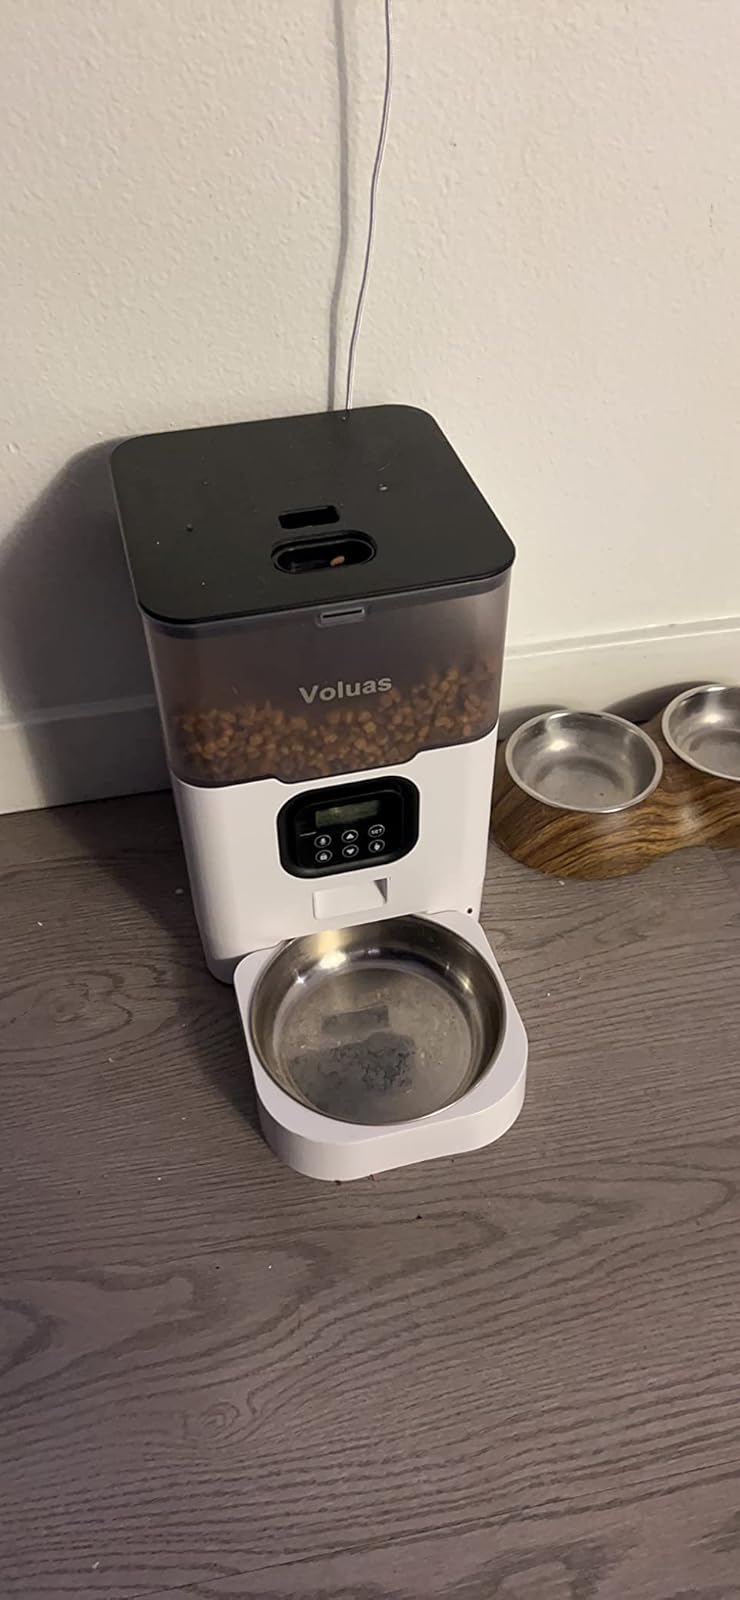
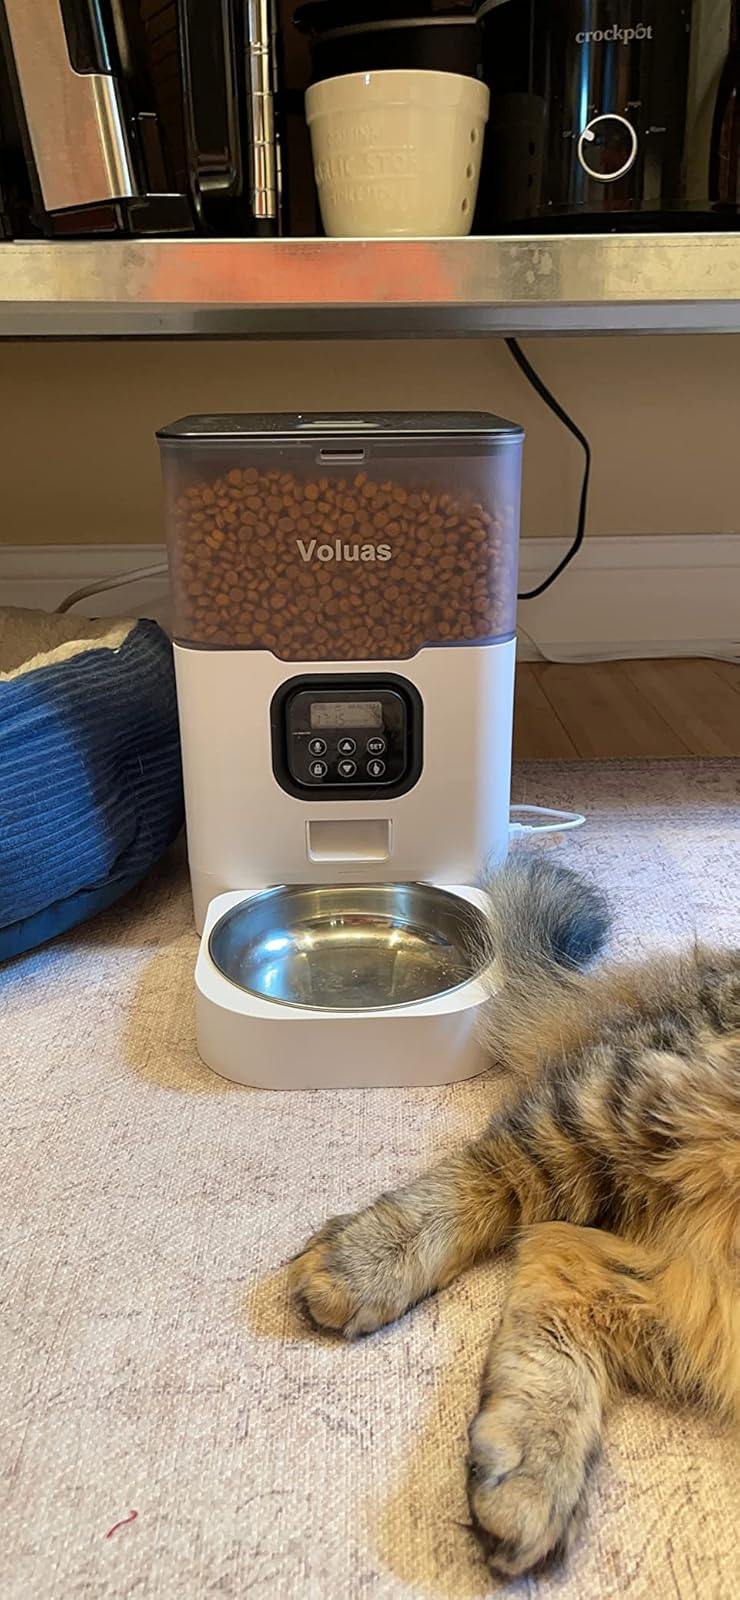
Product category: items_feeder
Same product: yes